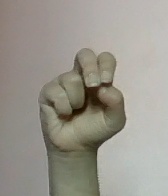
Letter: gaaf